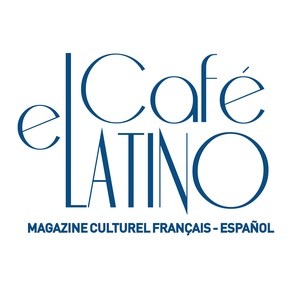
Logo du magazine El Café Latino
El Café Latino est un magazine culturel sur l'Amérique latine. Depuis 2012, il propose des articles rédigés par des journalistes internationaux. Il a pour ambition de devenir l'ambassadeur culturel du "Nouveau Monde". El Café Latino participe à la diffusion de la culture, l’histoire et la géographie en lien avec l'Amérique latine.